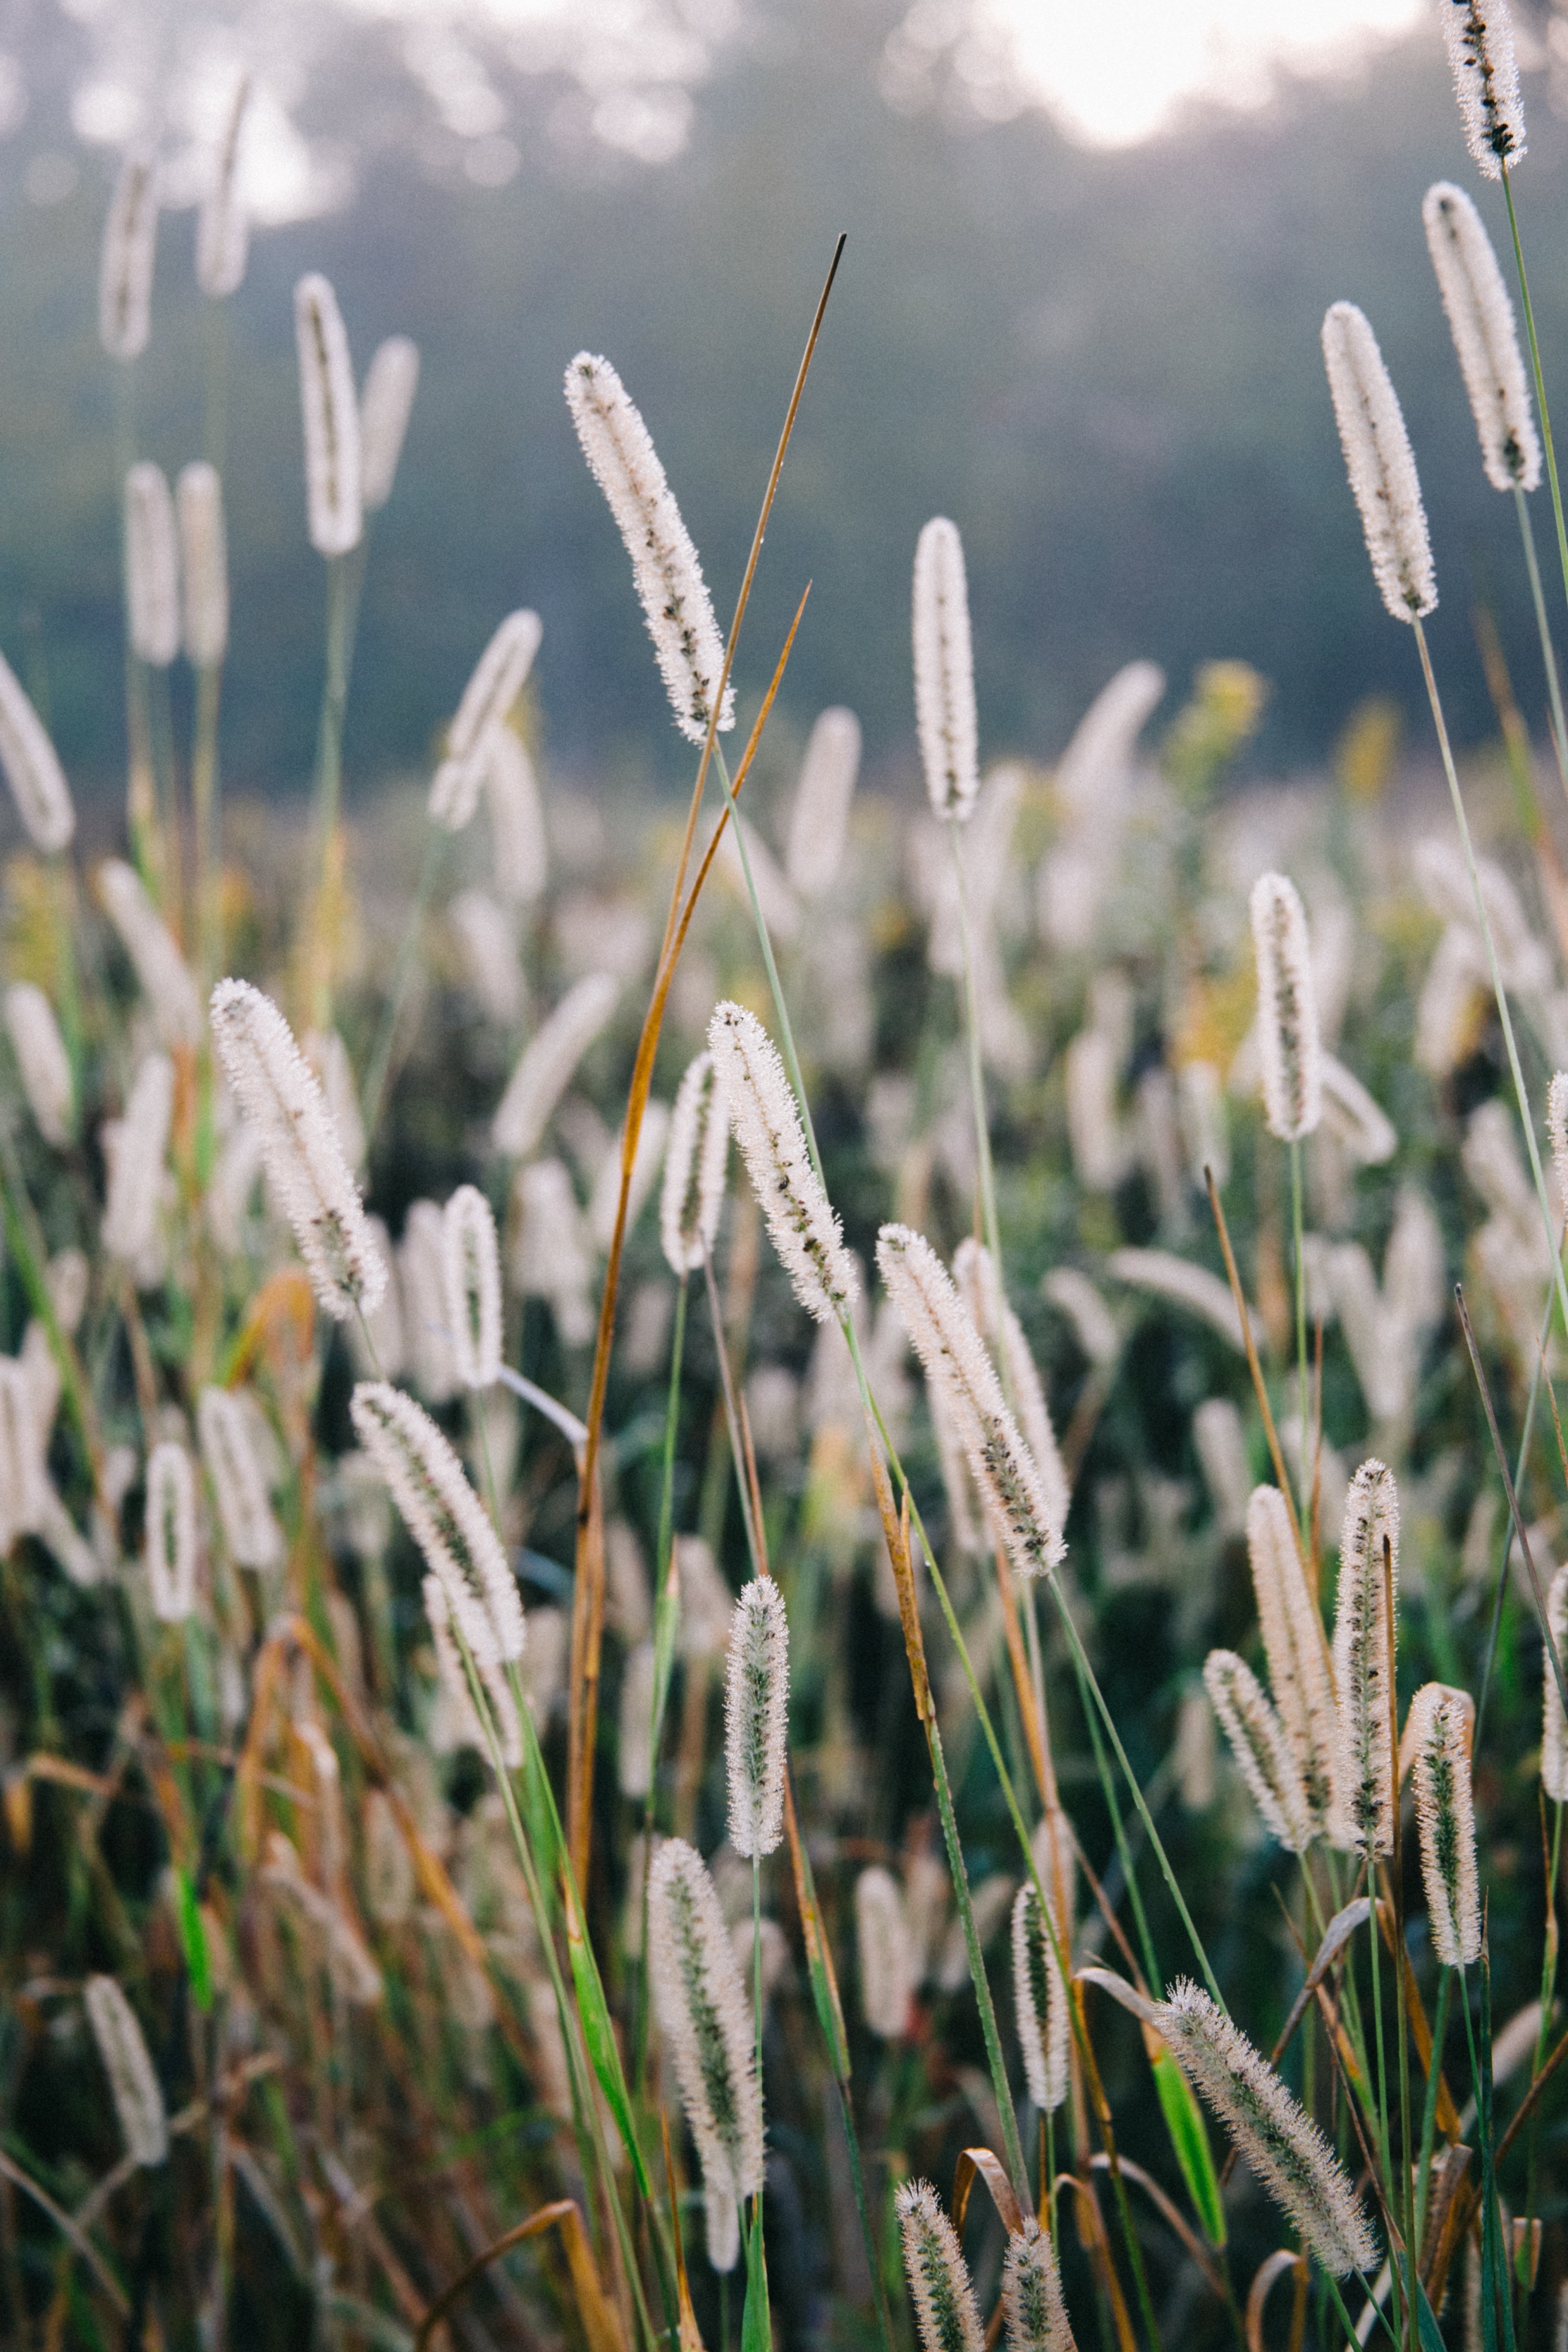
nature, grass, plant, field, meadow, prairie, sunlight, leaf, flower, green, crop, botany, agriculture, flora, wildflower, close up, willow, habitat, macro photography, flowering plant, natural environment, grass family, plant stem, land plant, phragmites